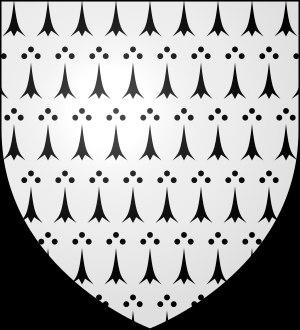
En héraldique, sont appelés fourrures ou parfois pannes, les couleurs hermine et vair, ainsi que leurs variantes, la contre-hermine, le contre-vair et d'autres nombreux vairés.